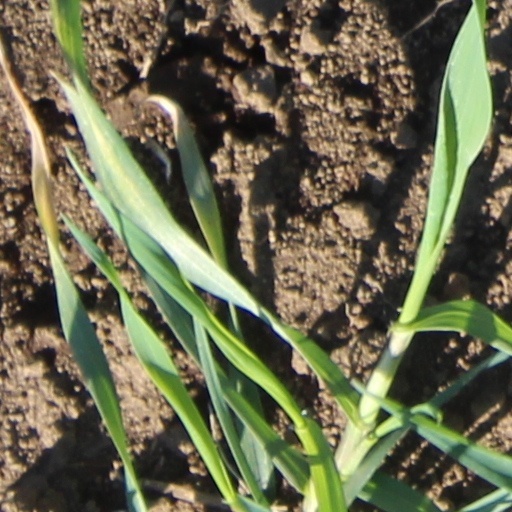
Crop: wheat